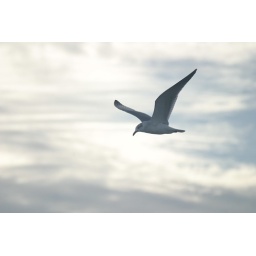
A bird from the sky in a sunset sky.